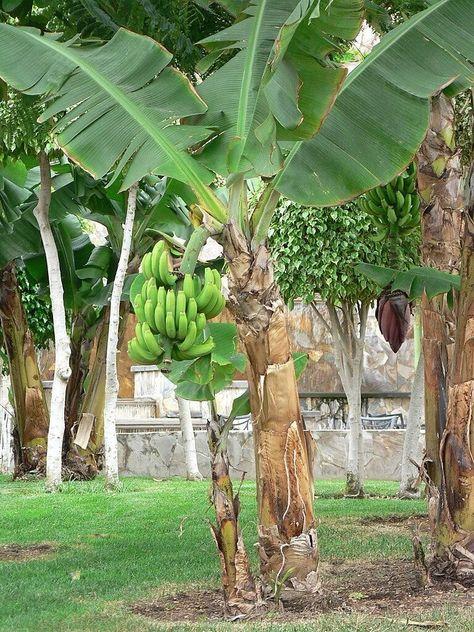
Ndizi chache zimepandwa kwenye shamba ambalo ni bustani ndogo ya nyumbani zikiwa zimetoa mikungu midogo kutokana na ukosefu wa mbolea, ambayo inapatikana kwenye maduka yote ya pembejeo za kilimo.